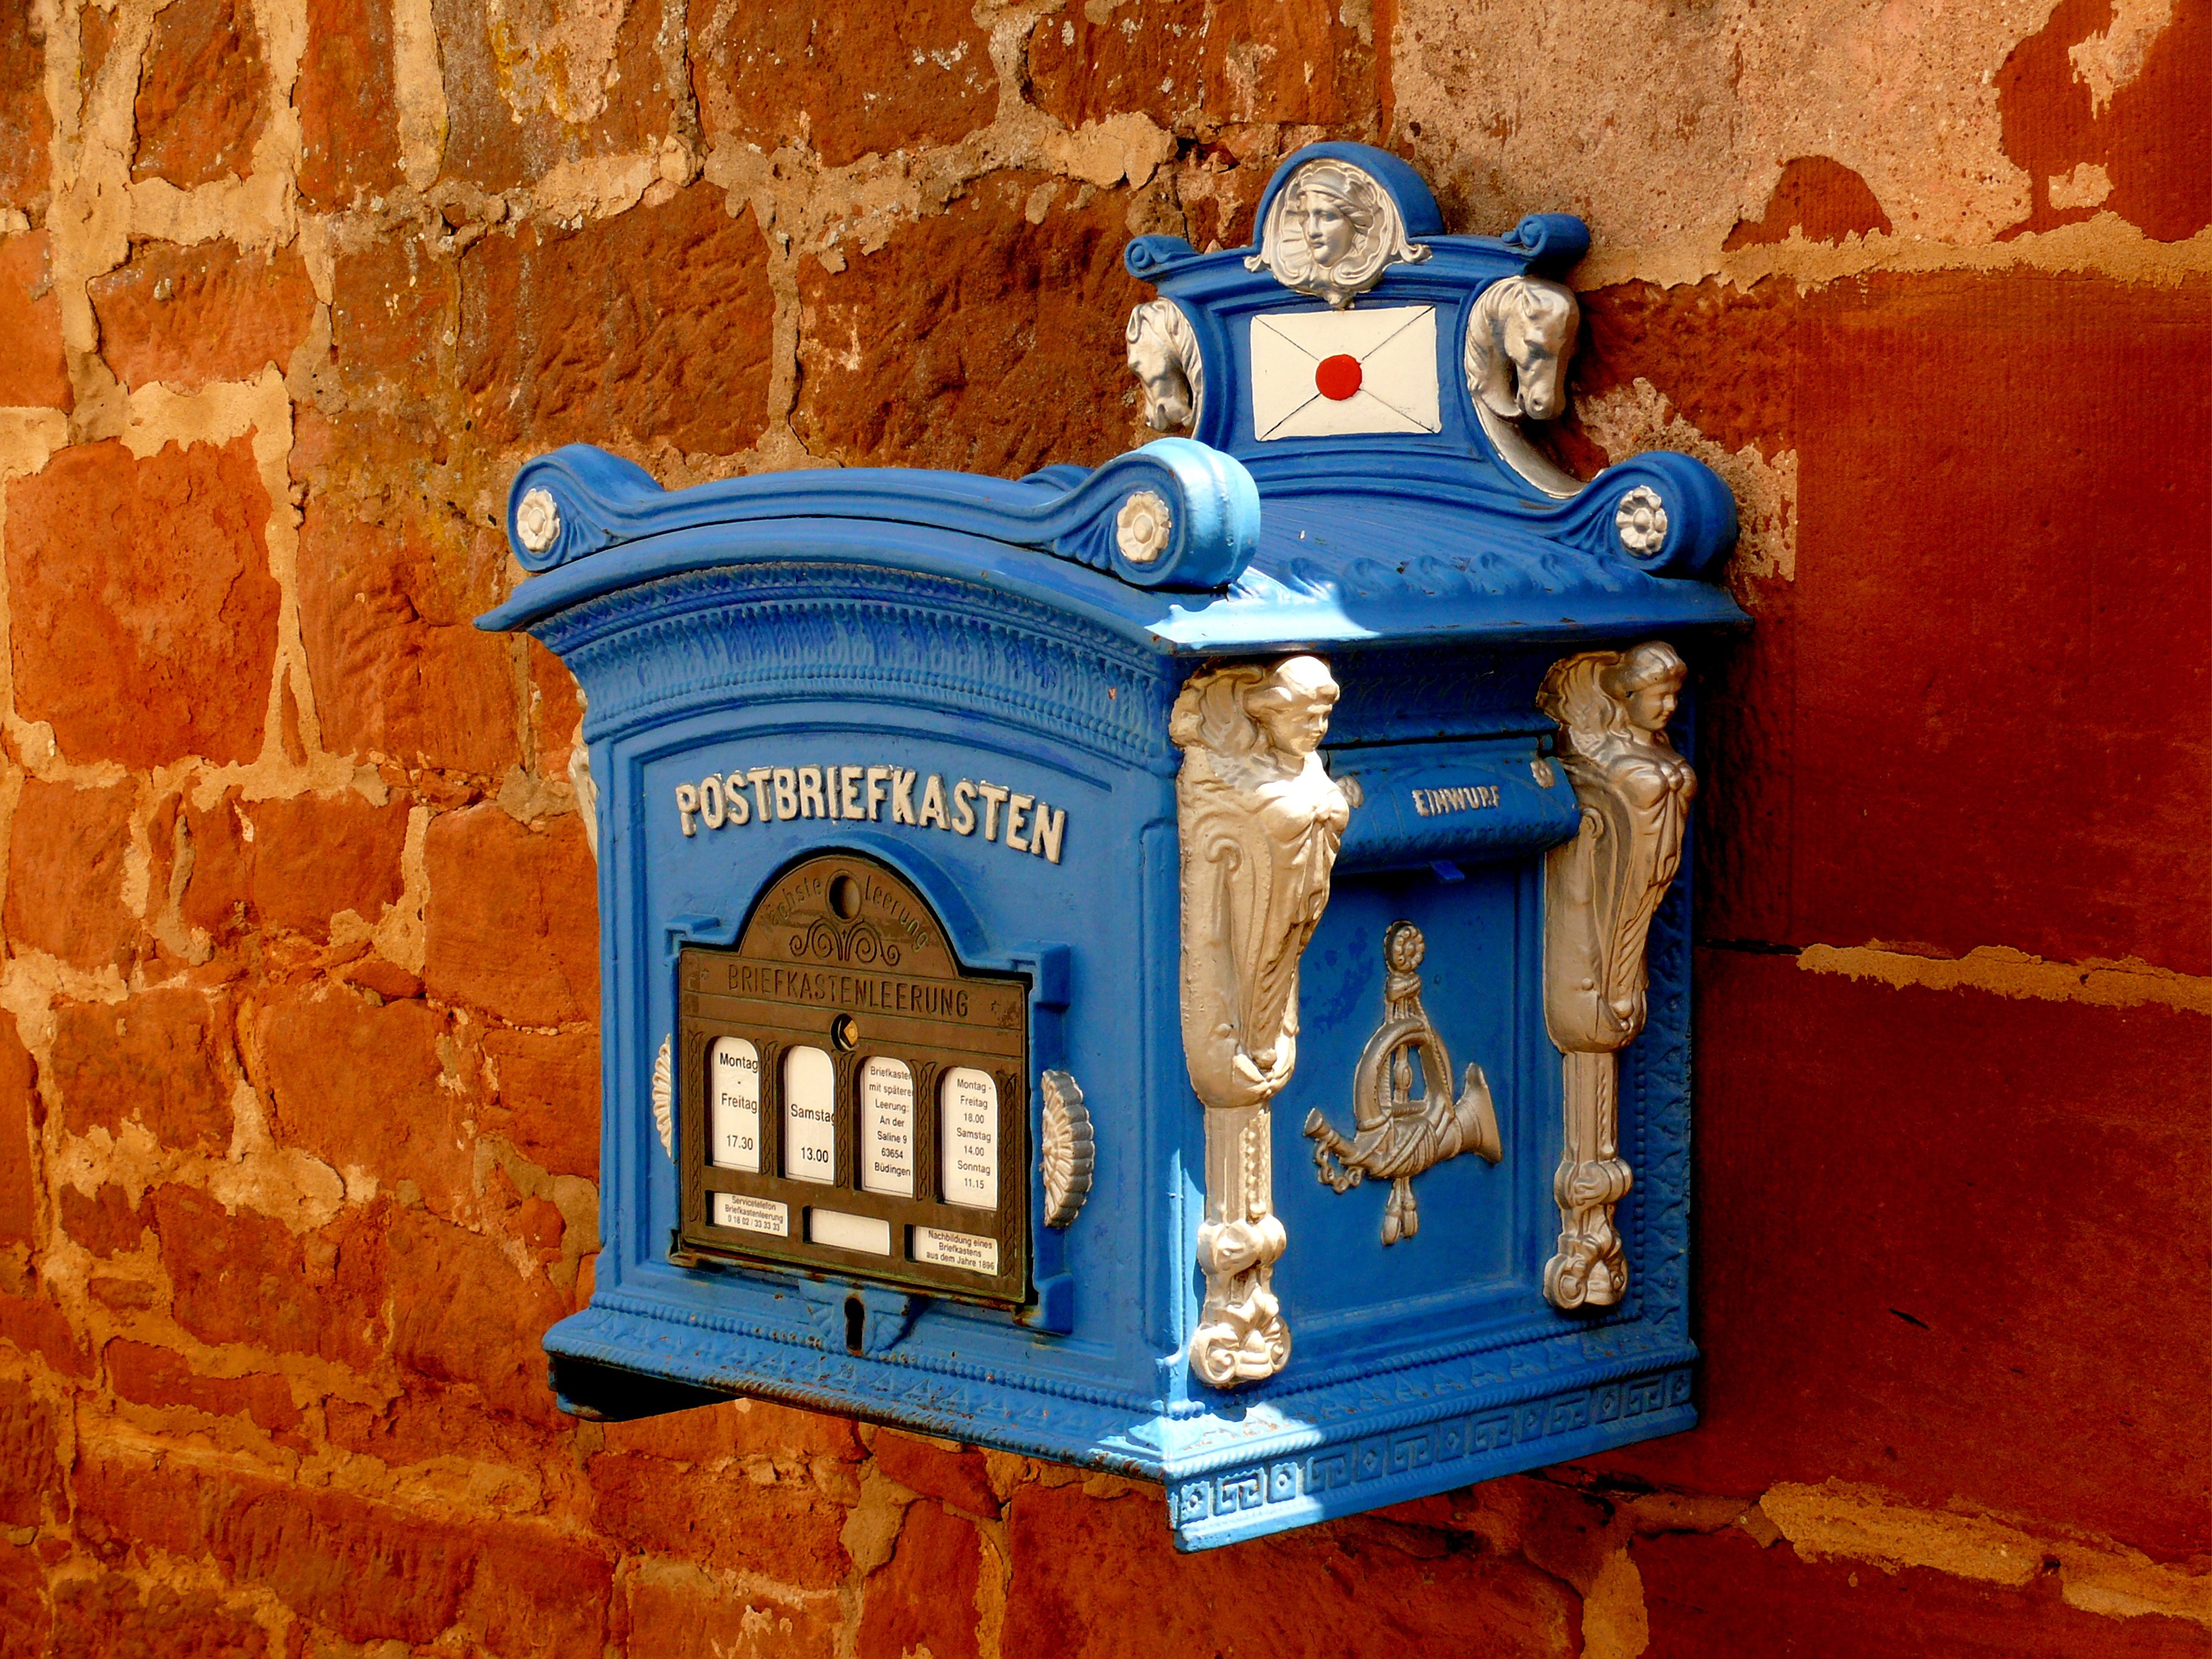
landscape, post, old, city, metal, blue, box, mailbox, mail, mail box, blacksmithing, letter boxes